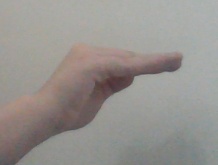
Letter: haa